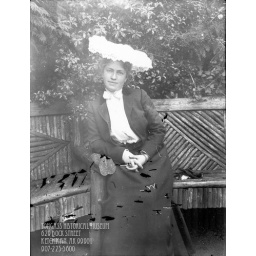
Woman in hat sitting on a benchCon Giebel photoDonor: Dixie Baade, THS 73.3.16.702